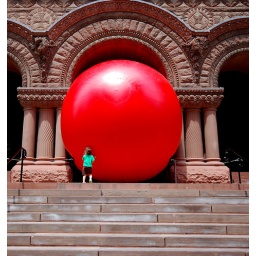
Big red ball at Luminato Festival in Toronto.